Esthera Petre

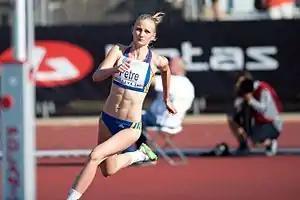
Esthera Petre (2011)

Esthera Petre (born 13 May 1990, Bucharest) is a Romanian high jumper. She competed at the 2012 Summer Olympics.